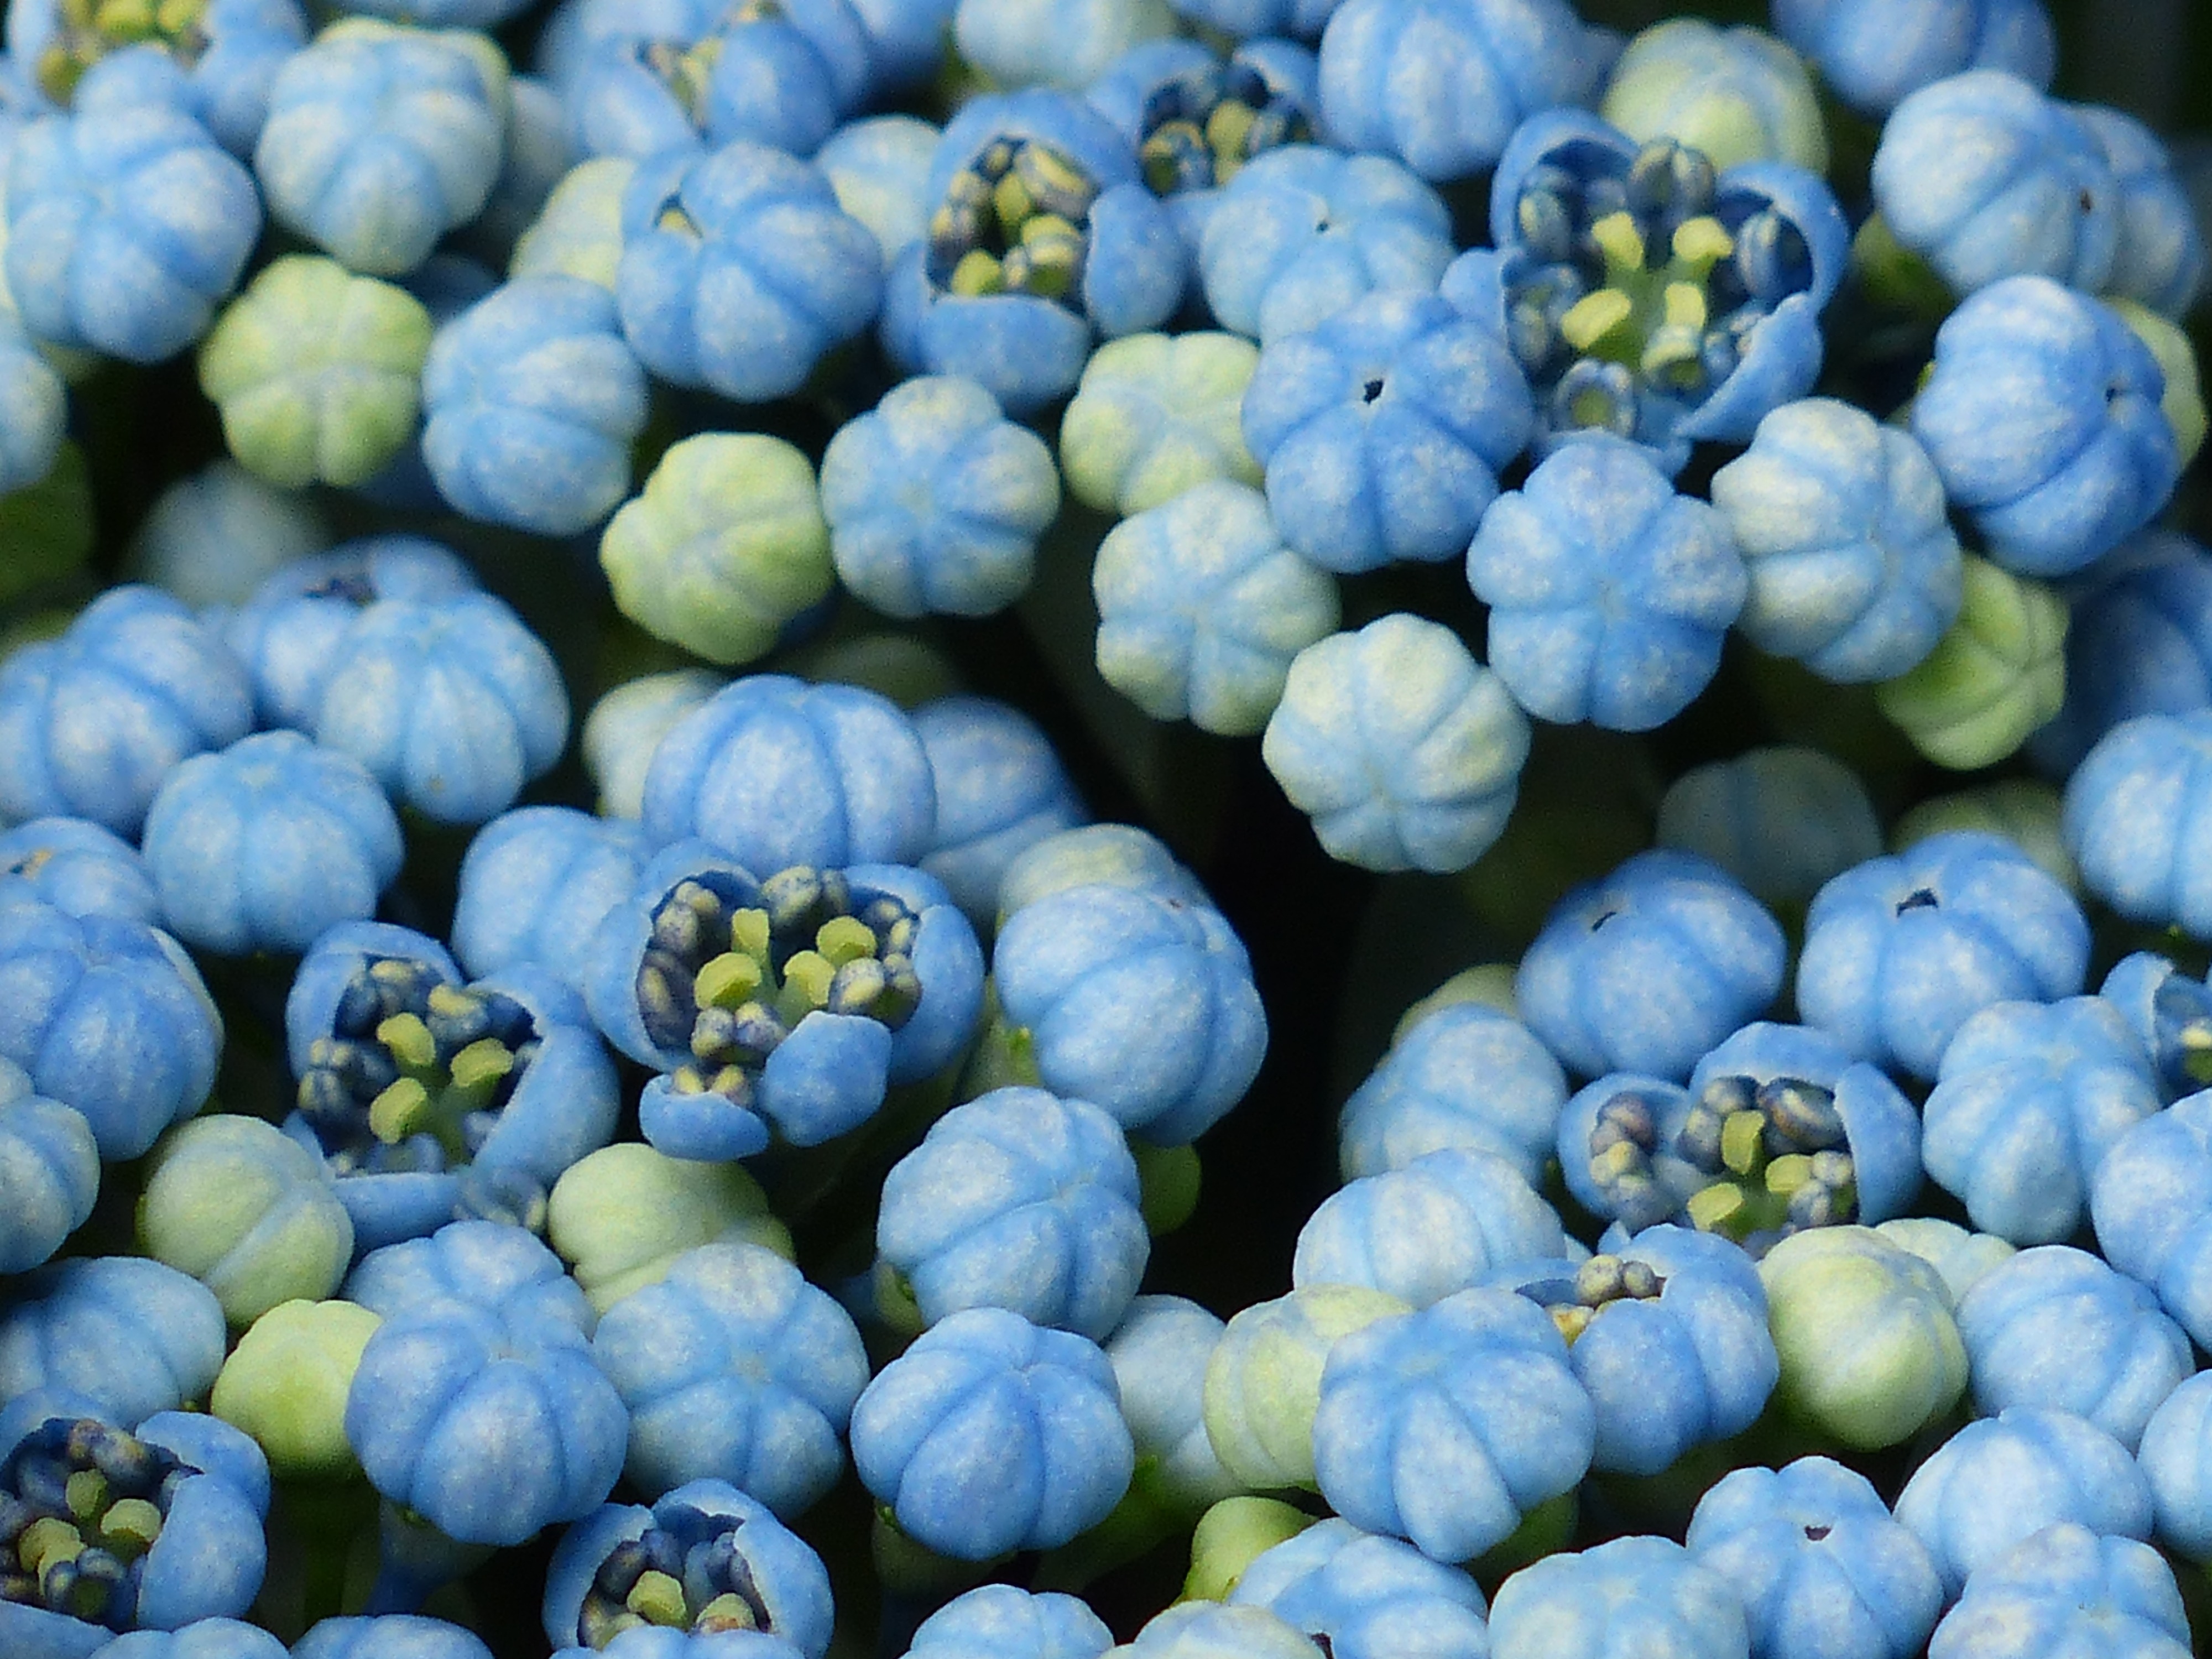
plant, fruit, berry, flower, food, produce, macro, blue, close, flora, hydrangea, beautiful, bud, ornamental shrub, flowering plant, greenhouse hydrangea, hydrangea macrophylla, hydrangeaceae, bilberry, flower buds, damson, land plant, bale stock